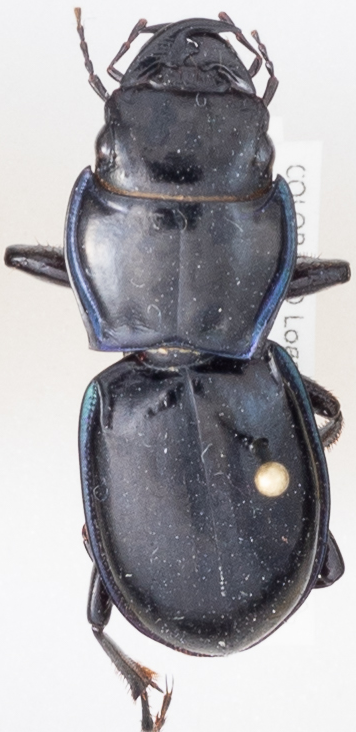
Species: Pasimachus elongatus
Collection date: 2014-08-19
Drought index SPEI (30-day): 0.1
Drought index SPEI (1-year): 0.592
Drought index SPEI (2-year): -0.588